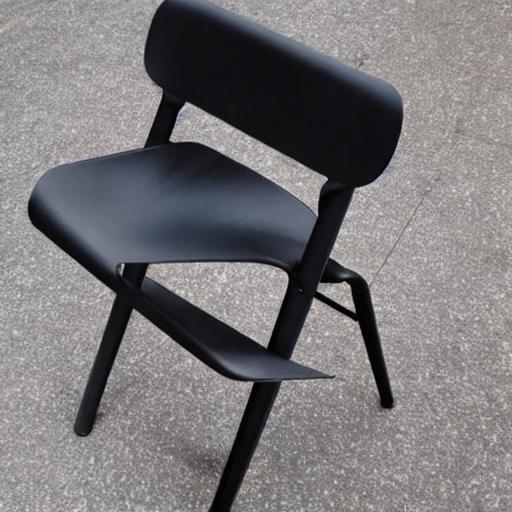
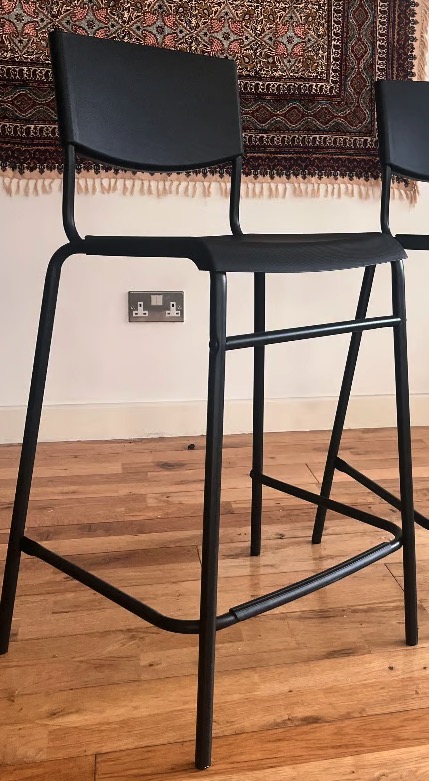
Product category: stool
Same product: no